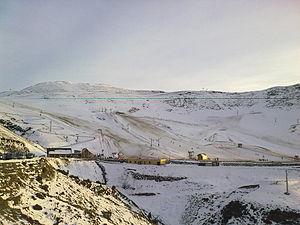
Hautacam, station de sports d'hiver et d'été, vue globale, dans le département 65, proche de Lourdes/Tarbes, France.
Le massif du Montaigu est un massif de montagnes de la chaîne des Pyrénées situé dans le département des Hautes-Pyrénées en région Occitanie, en France. Il mesure 20 km de long pour 10 km de large, et culmine au pic du Montaigu à 2 339 mètres.
Hautacam est une station de sports d'hiver des Pyrénées françaises située sur la commune de Beaucens, dans le département des Hautes-Pyrénées en région Occitanie à proximité d'Argelès-Gazost et de Lourdes.